Edmund Willard

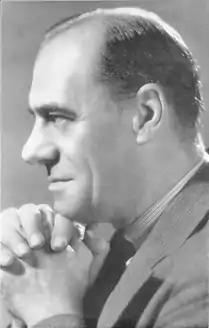
Edmund Willard's 1939 Spotlight photo

Born in Brighton, Sussex in 1884, the nephew of Victorian era actor Edward Smith Willard, in 1920 Willard appeared in the plays of William Shakespeare at the Royal Shakespeare Theatre in Stratford-upon-Avon. He appeared in "Hamlet", "Twelfth Night", "The Merchant of Venice", "Richard III", and "The Taming of the Shrew".